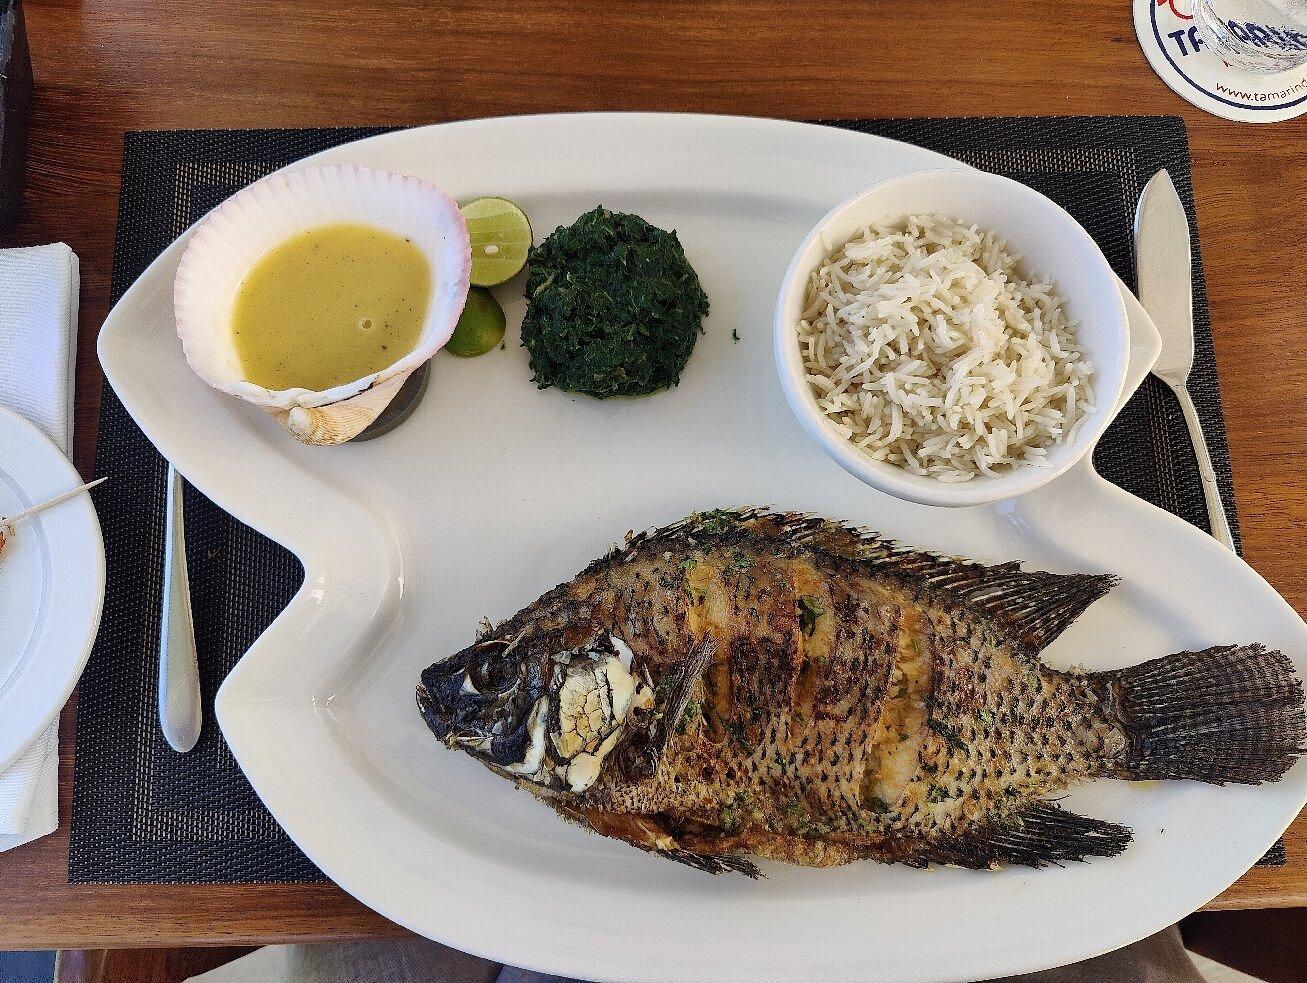
Samaki aina ya tilapia amewekwa kwenye sahani pamoja na mchuzi na mboga za majani. Vile vile kuna limau na wali.